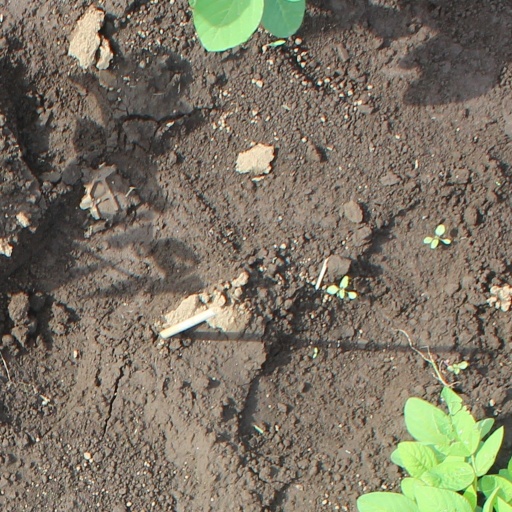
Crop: soybean